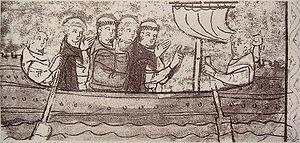
Cette page concerne l'année 1318 du calendrier julien.